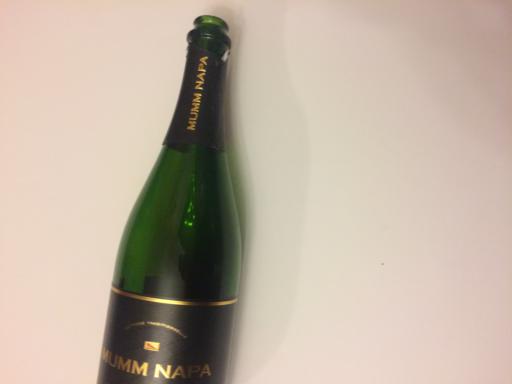
Waste category: glass